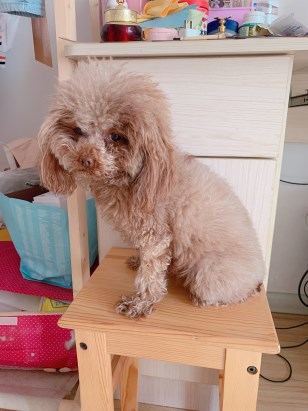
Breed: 7449-n000128-teddy